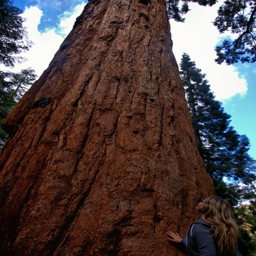
what to see in biggest trees in the world